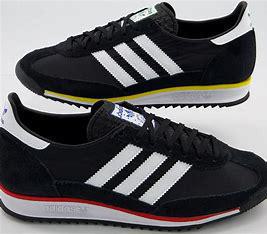
Brand: Adidas
Model: SL 72